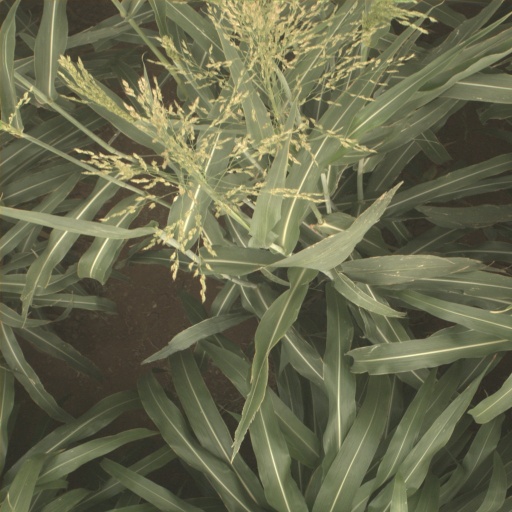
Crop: sorghum